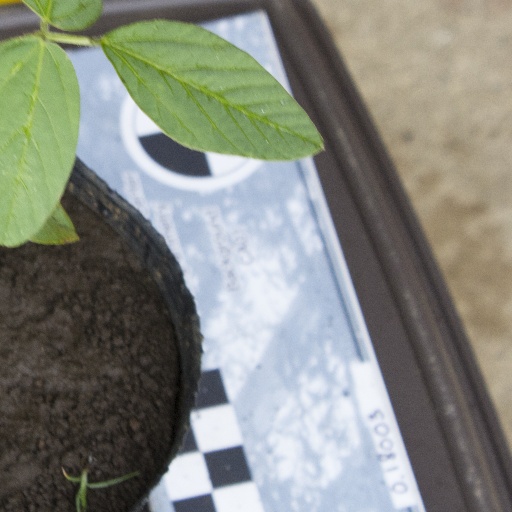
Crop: soybean